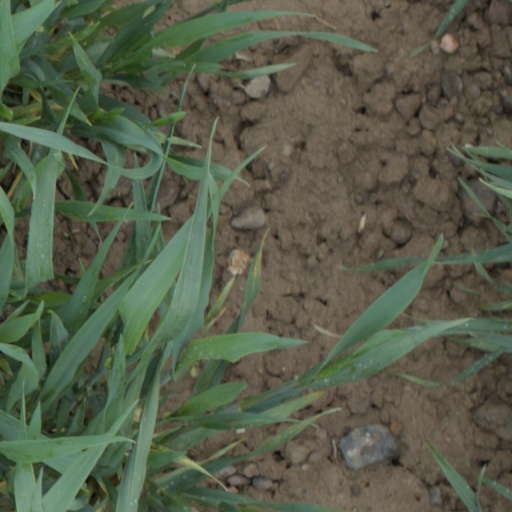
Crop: wheat